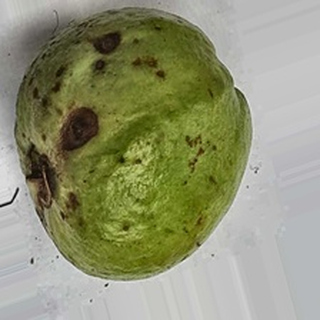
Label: guava_anthracnose